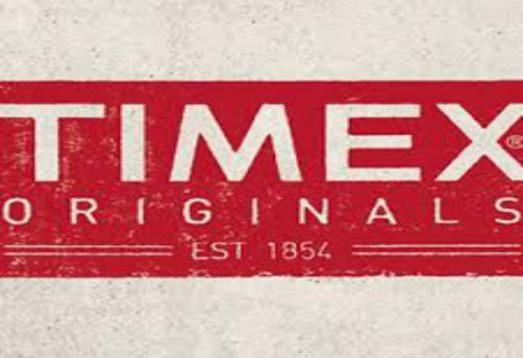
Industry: Clothes